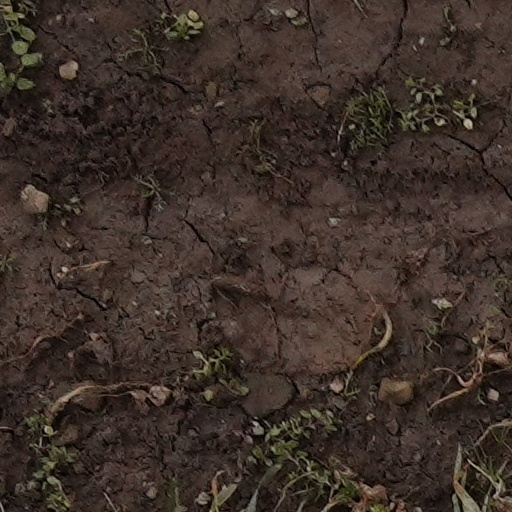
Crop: wheat